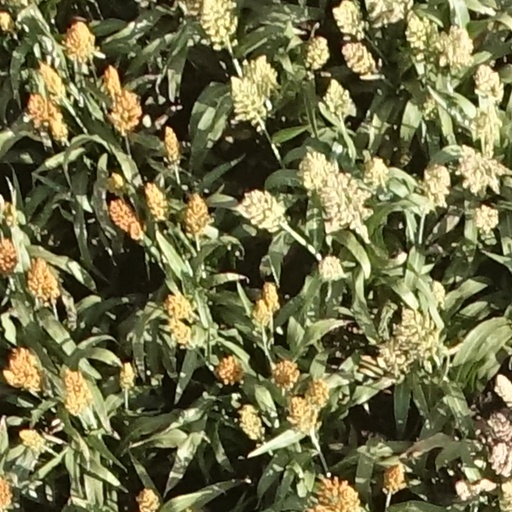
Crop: sorghum